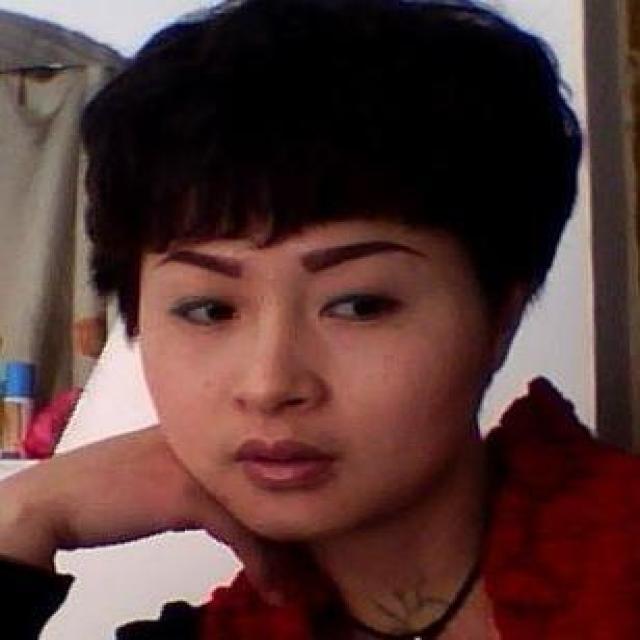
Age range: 21-44